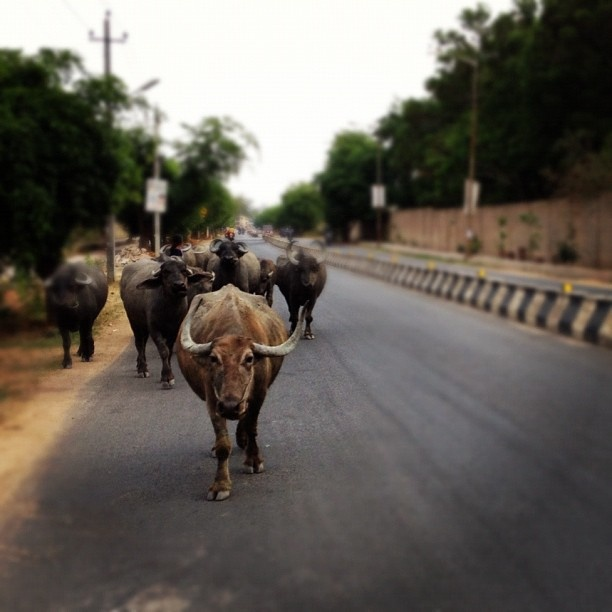
A bull with very long  horns walking down a street.
Some bulls are walking on the pavement of a road.
Cattle walking on roadway with traffic barricade nearby.
A herd of cattle walk down an empty street.
Several bulls walking in a pack down the street.